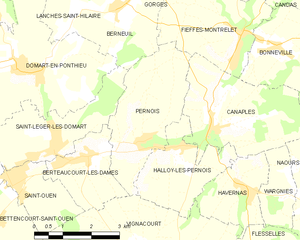
Carte des communes françaises Pernois